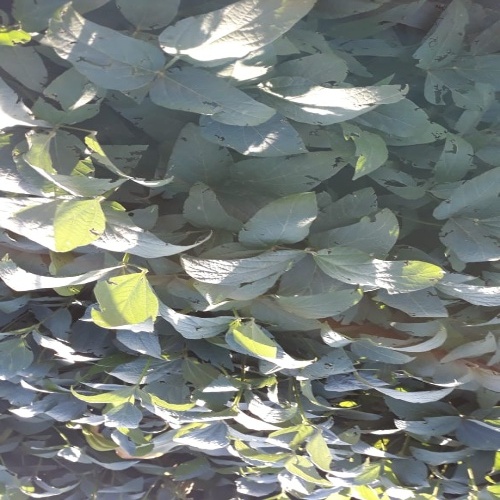
Label: Diabrotica_speciosa